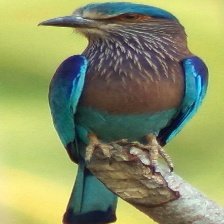
Species: INDIAN ROLLER
Scientific name: CORACIAS BENGHALENSIS